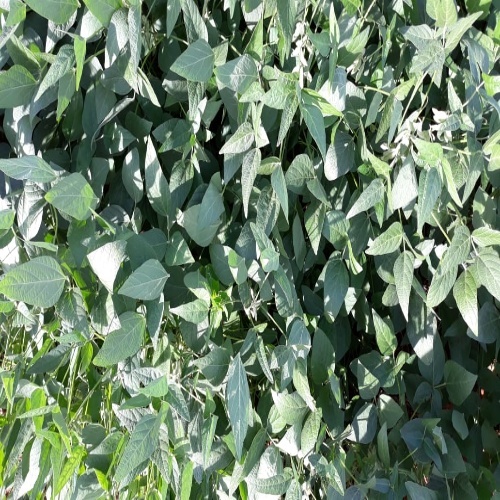
Label: Healthy